Lockheed Martin F-35 Lightning II

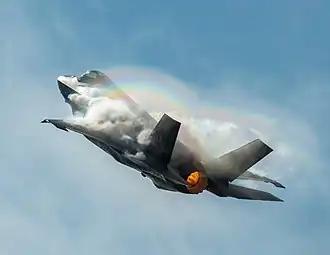
A vortex forms around the body of the aircraft

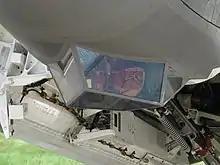
The AN/AAQ-40 Electro-Optical Target System (EOTS) under the nose of an F-35A

The F-35 has a wing-tail configuration with two vertical stabilizers canted for stealth. Flight control surfaces include leading-edge flaps, flaperons, rudders, and all-moving horizontal tails (stabilators); leading edge root extensions or chines also run forwards to the inlets. The relatively short 35-foot wingspan of the F-35A and F-35B is set by the requirement to fit inside USN amphibious assault ship parking areas and elevators; the F-35C's larger wing is more fuel efficient. The fixed diverterless supersonic inlets (DSI) use a bumped compression surface and forward-swept cowl to shed the boundary layer of the forebody away from the inlets, which form a Y-duct for the engine. Structurally, the F-35 drew upon lessons from the F-22; composites comprise 35% of airframe weight, with the majority being bismaleimide and composite epoxy materials as well as some carbon nanotube-reinforced epoxy in later production lots. The F-35 is considerably heavier than the lightweight fighters it replaces, with the lightest variant having an empty weight of ; much of the weight can be attributed to the internal weapons bays and the extensive avionics carried. Each F-35 contains about of samarium magnets.